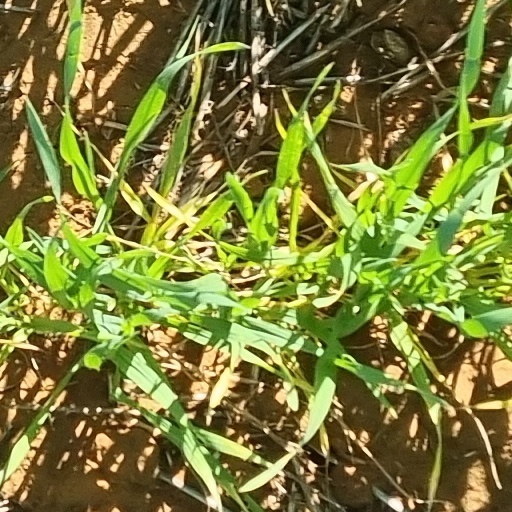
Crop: wheat